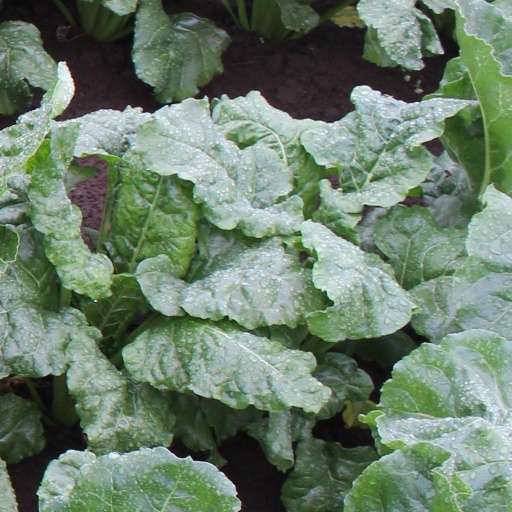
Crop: sugar beet